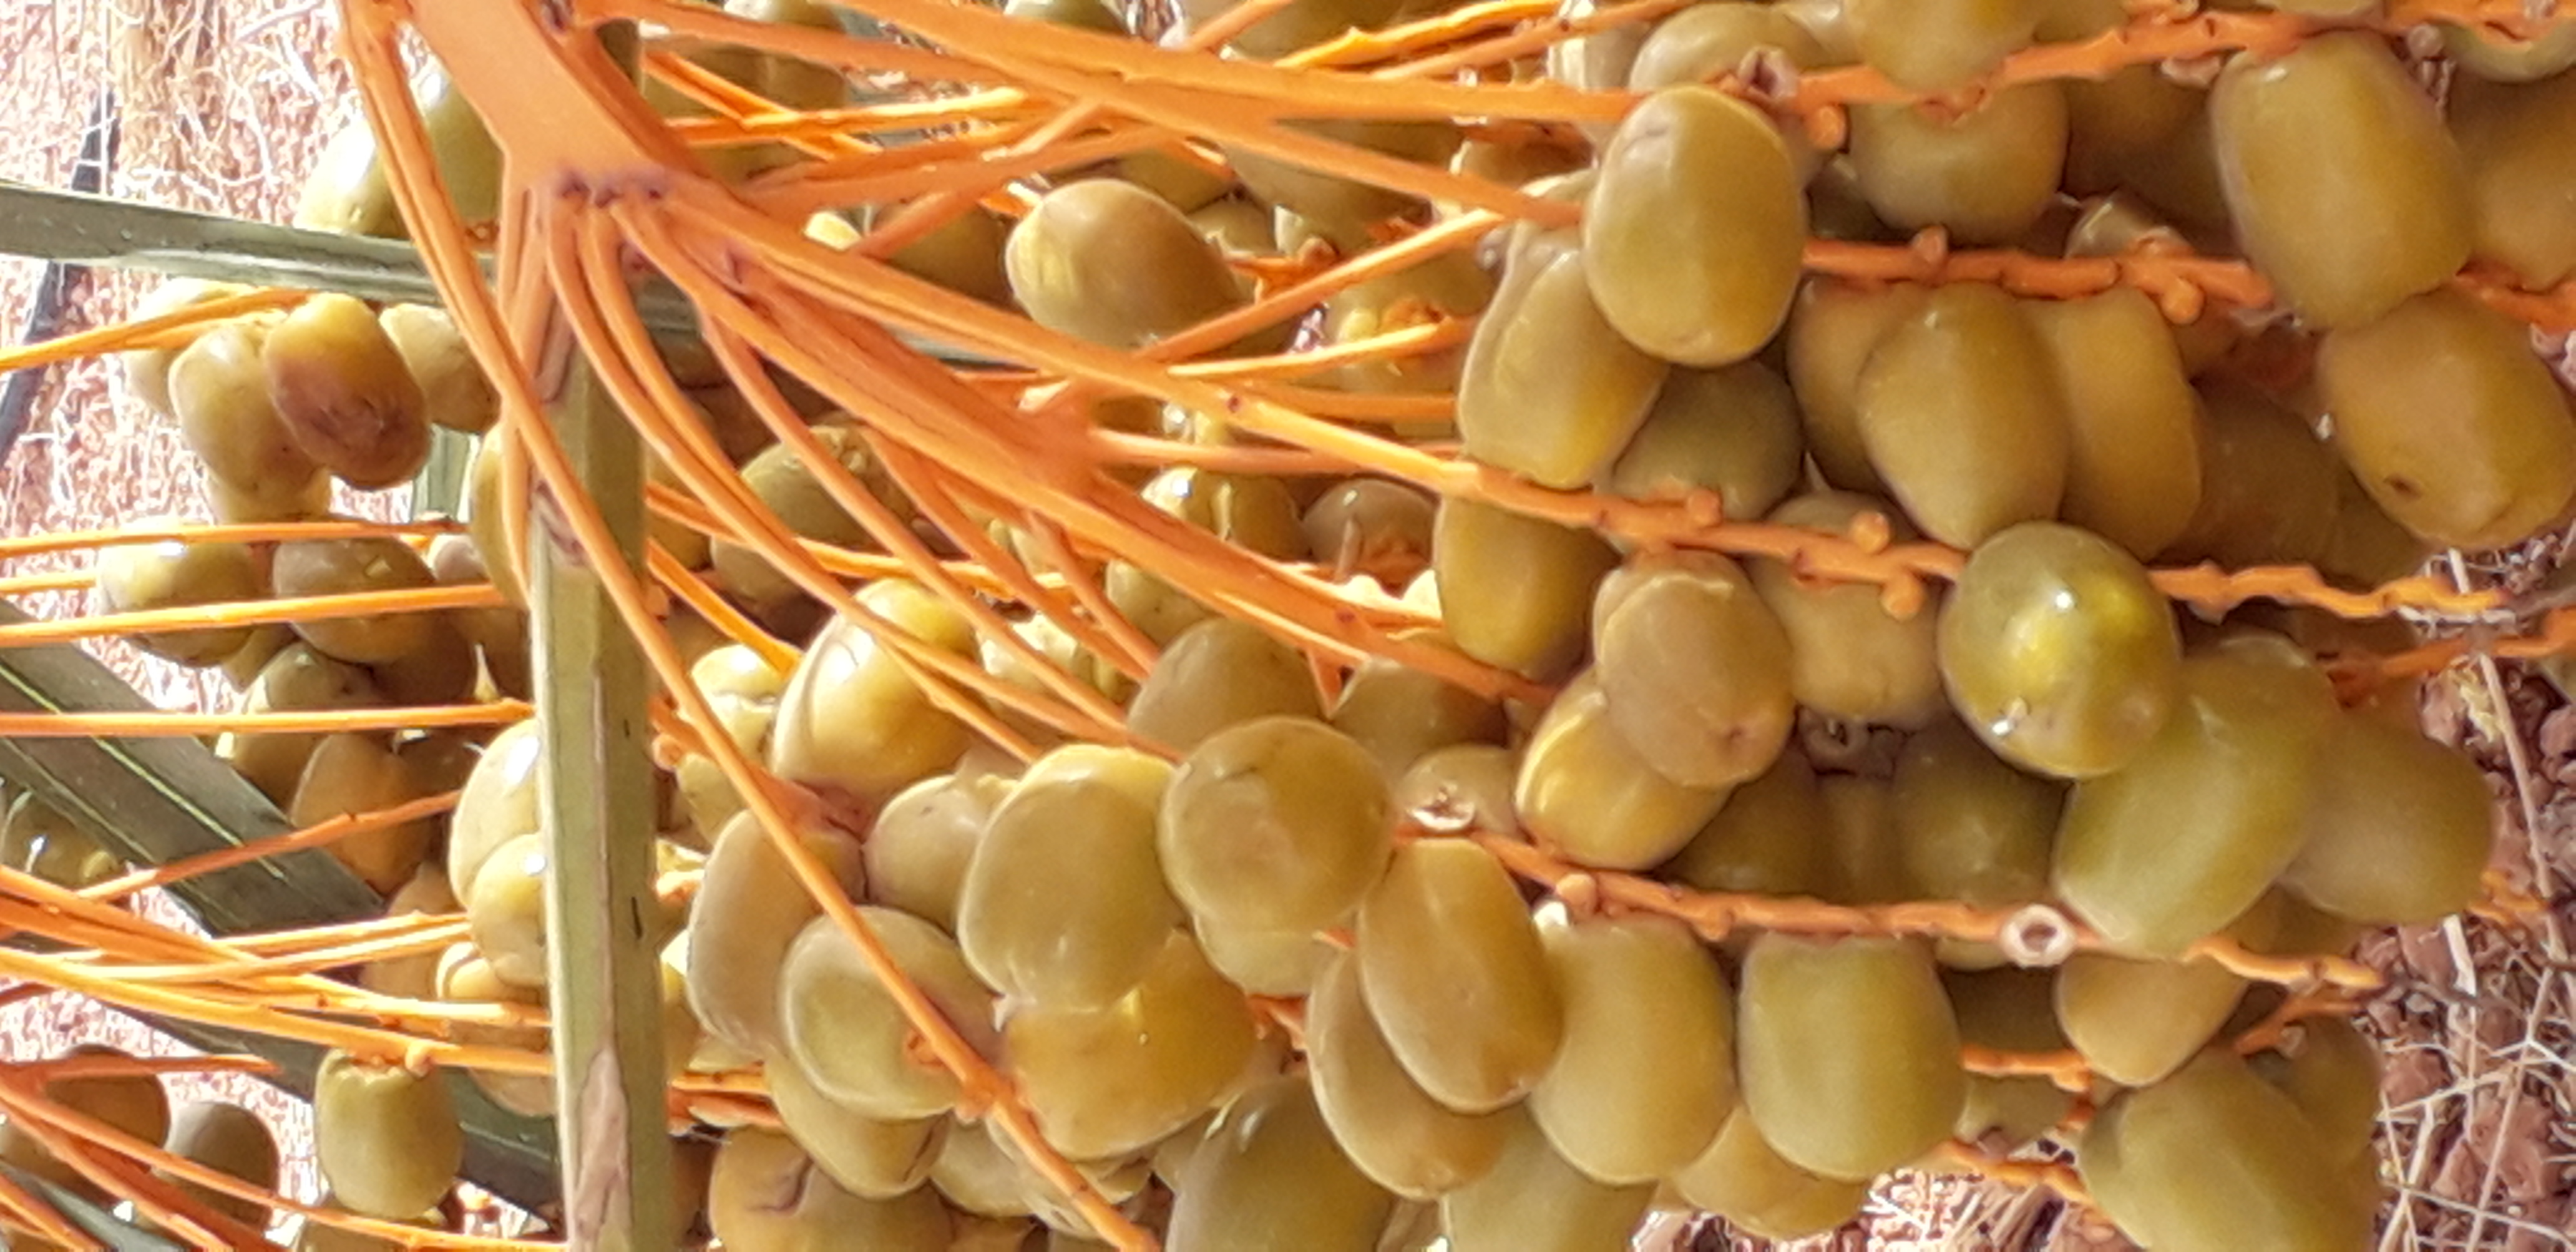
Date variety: Boufagous